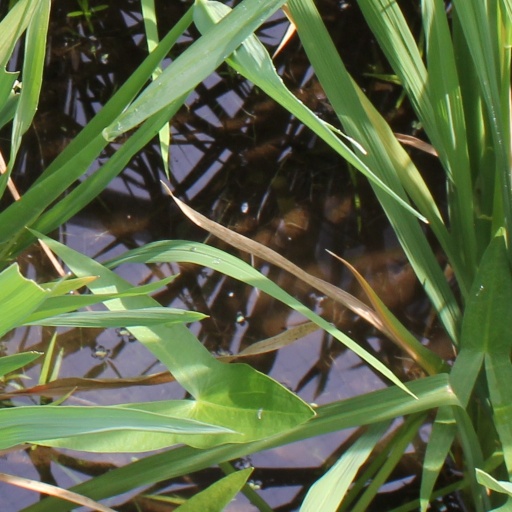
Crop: rice